Mr. D

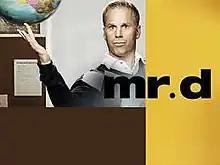

Mr. D is a Canadian television series starring comedian Gerry Dee. The series follows the misadventures of an under-qualified schoolteacher named Gerry Duncan, nicknamed Mr. D. It debuted on the CBC on January 9, 2012, and concluded after eight seasons on December 19, 2018.